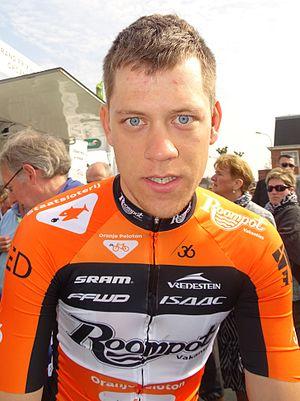
Reportage réalisé le jeudi 16 avril à l'occasion du départ et de l'arrivée du Grand Prix de Denain 2015 à Denain, Nord, Nord-Pas-de-Calais, France.
La saison 2015 de l'équipe cycliste Roompot Oranje Peloton est la première de cette équipe continentale professionnelle. L'équipe s'appelle Roompot du 1ᵉʳ janvier au 8 mars inclus.
Wesley Kreder, né le 4 novembre 1990 à Leyde, est un coureur cycliste néerlandais membre de l'équipe Circus-Wanty Gobert depuis 2017. Il est le cousin de Michel et Raymond Kreder et a aussi un frère jumeau, Sander, évoluant chez les amateurs.